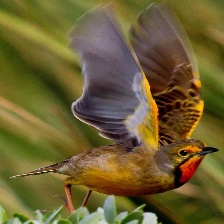
Species: CAPE LONGCLAW
Scientific name: MACRONYX CAPENSIS